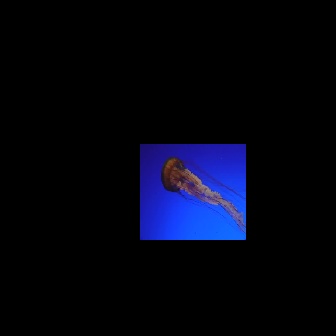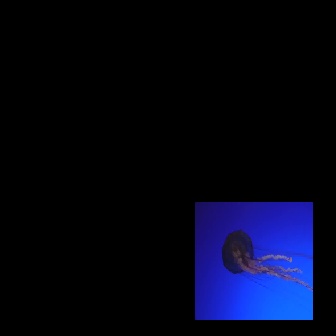
  Please identify the target specified by the bounding box [160,155,245,240] in the first image and locate it in the second image. Return the coordinates in [x_min,y_min,x_max,y_max] format.
Answer: [221,228,313,319]